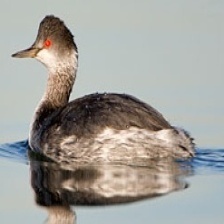
Species: BLACK-NECKED GREBE
Scientific name: PODICEPS NIGRICOLLIS